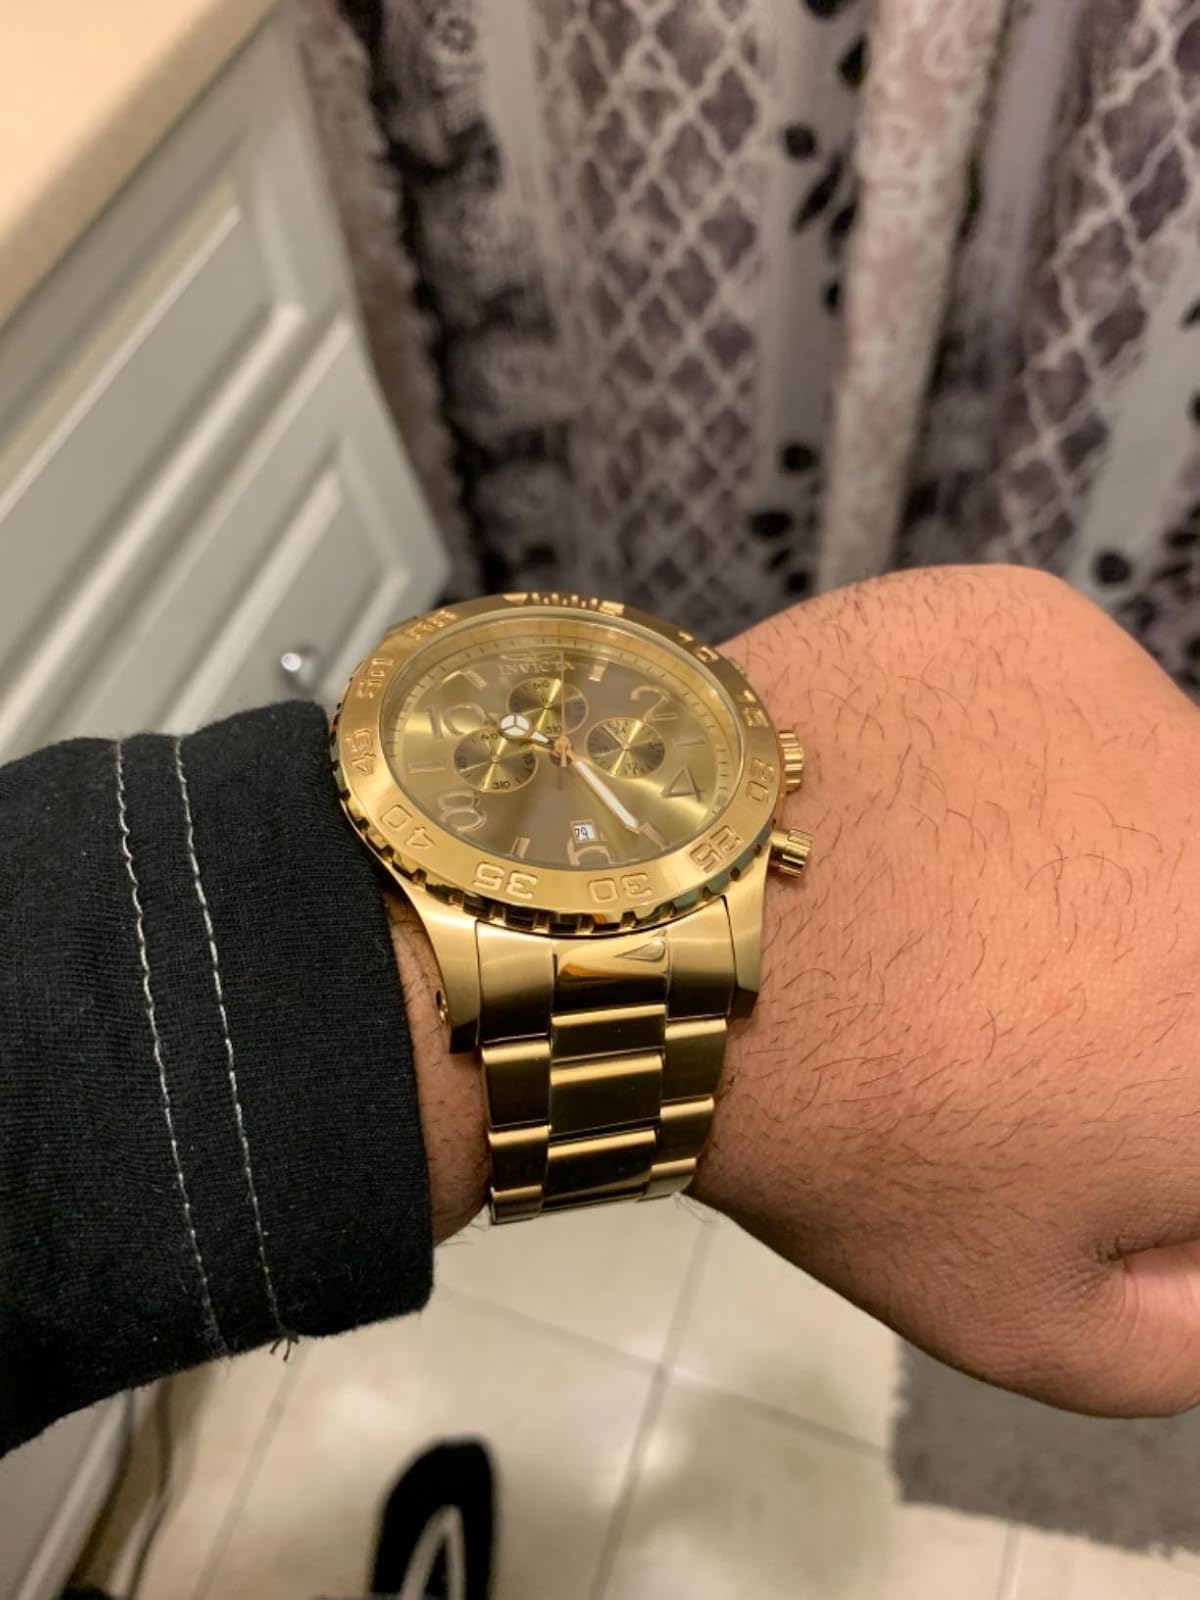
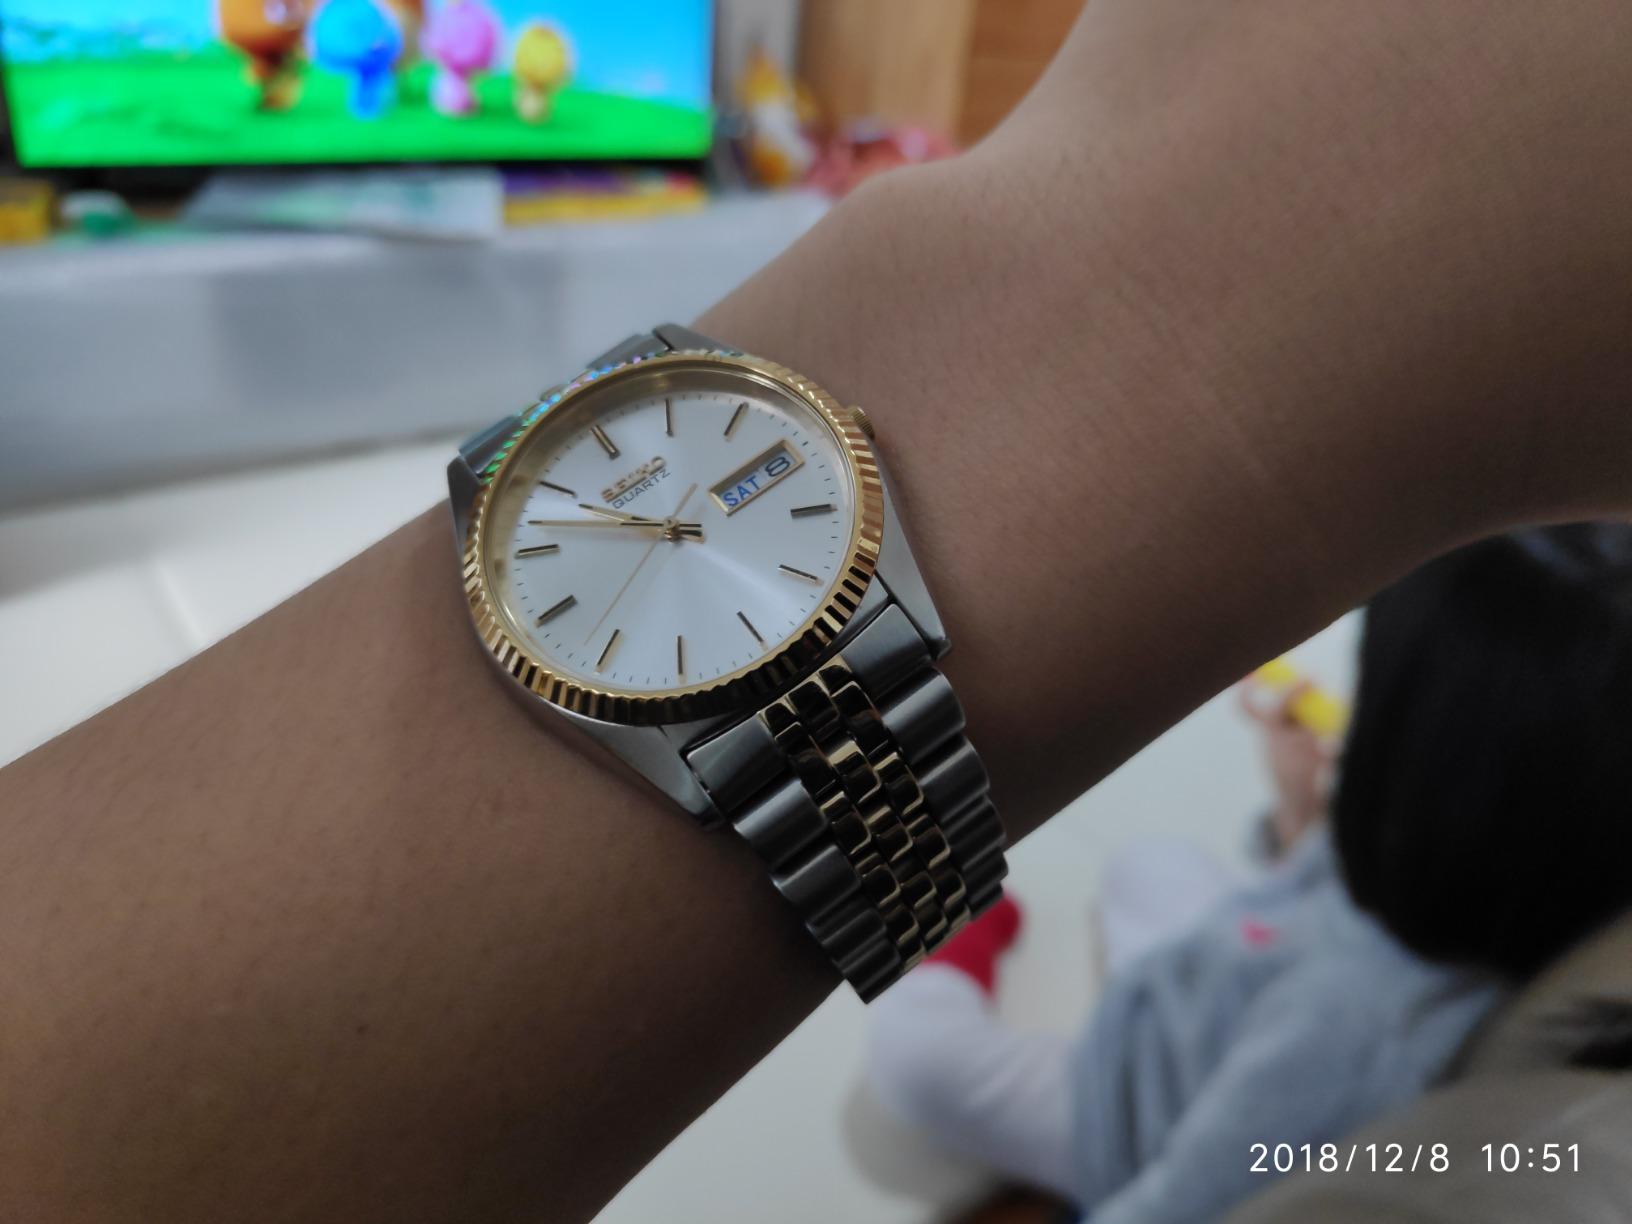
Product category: accessories_watch
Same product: no